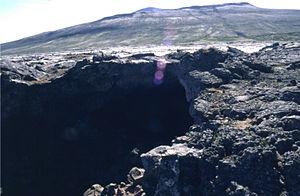
La Surtshellir, toponyme islandais signifiant littéralement en français « la caverne de Surt », est un tunnel de lave d'Islande formant la plus grande grotte du pays. Elle se trouve dans l'Ouest du pays, dans le Hallmundarhraun, en bordure des Hautes Terres, à l'ouest de l'Eiríksjökull et au nord-est de la Hvítárdalur.